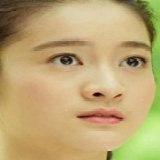
diễn viên Trương Tuyết Nghênh